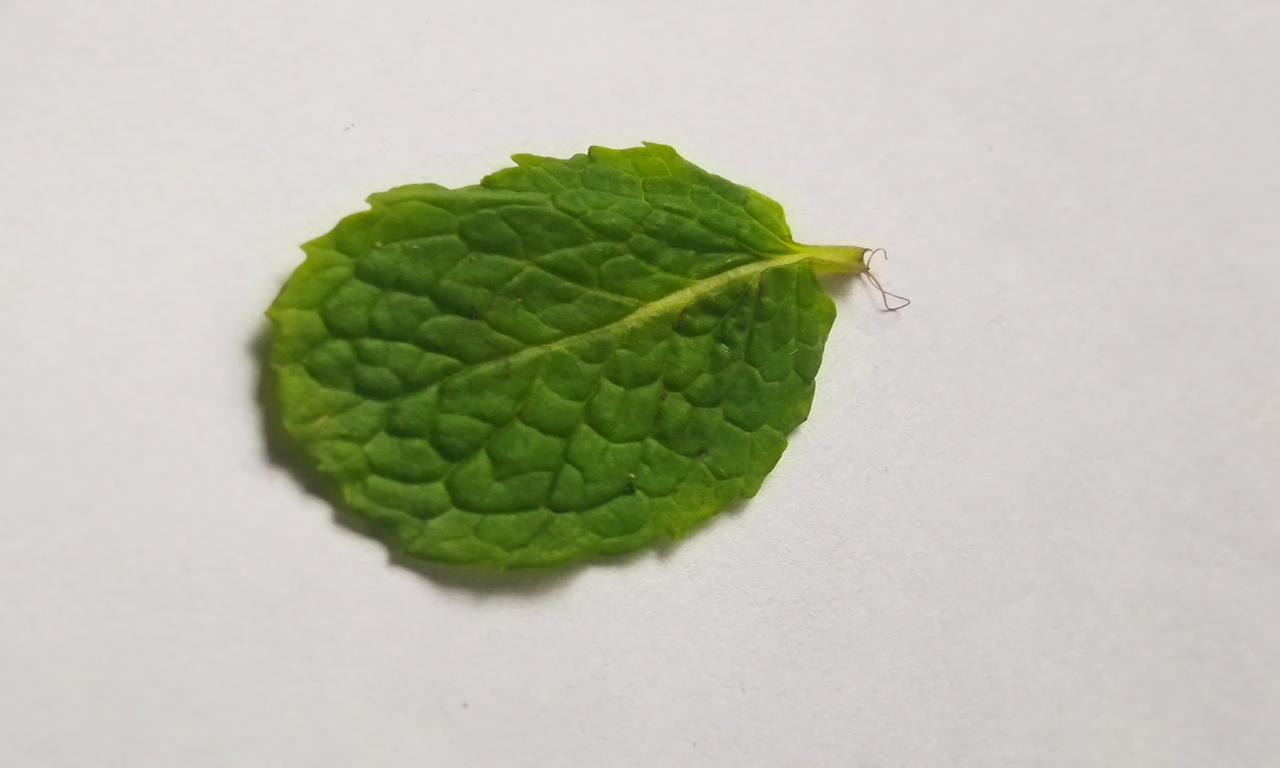
Label: Fresh